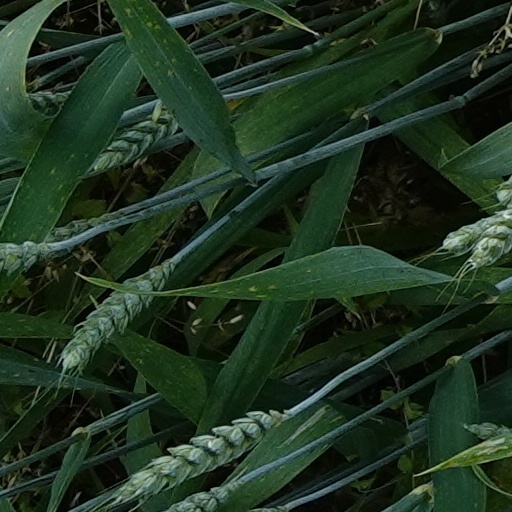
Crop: wheat